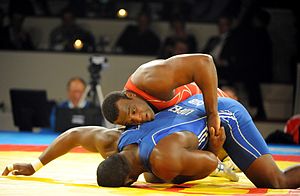
VM i brydning 2009
Finalekampen i Herning, den 27. september.
VM i brydning 2009 fandt sted i Herning i perioden 21. – 27. september 2009. Der konkurreredes i fristil for mænd og damer samt i græsk-romersk brydning for mænd.